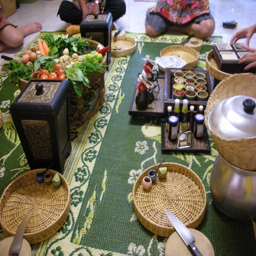
making food on the floor !